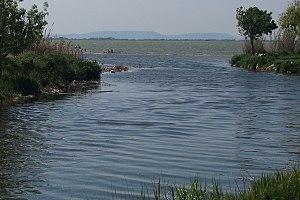
L'embouchure de la Cadière, à Marignane (Bouches-du-Rhône). L'étendue d'eau au second plan est l'étang de Bolmon. Au fond, le cordon du Jaï.
L'étang de Bolmon est une lagune d'eau saumâtre située au sud-est de l'étang de Berre, dans le département des Bouches-du-Rhône en région Provence-Alpes-Côte d'Azur.
La Cadière est un cours d'eau qui coule dans le département français des Bouches-du-Rhône, en région Provence-Alpes-Côte d'Azur, et se jette dans l'étang de Bolmon, proche de l'étang de Berre.